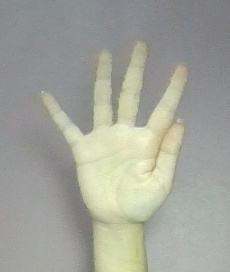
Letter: sheen